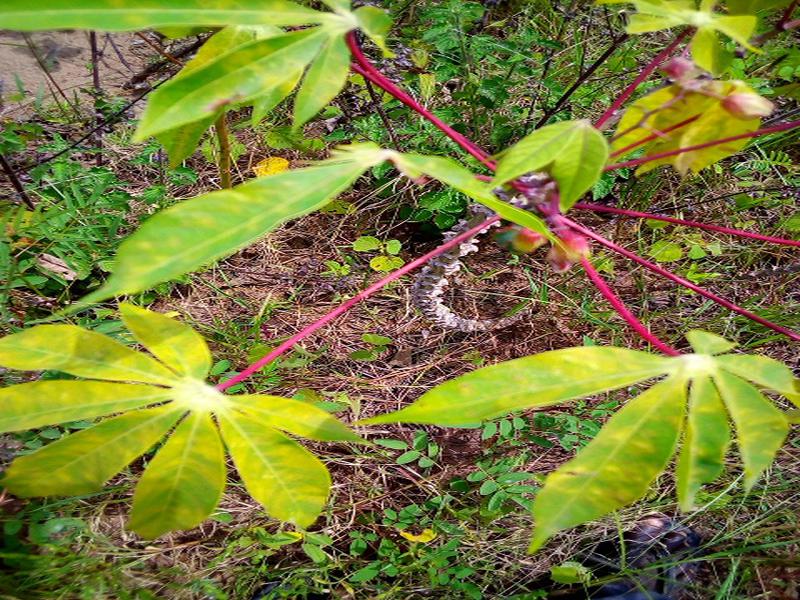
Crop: cassava
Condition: brown_streak_disease